Brasserie Nationale

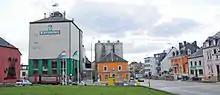
The brewery that produces "Bofferding" and "Battin" in Bascharage.

As of 2013 Brasserie Nationale with its beers "Bofferding" and "Battin" emerged as clear market leader in Luxembourg, with a share of 56 percent ("Bofferding" 44 percent and "Battin" 12 percent) in the sale of local brews – the equivalent of more than 32 million pints.